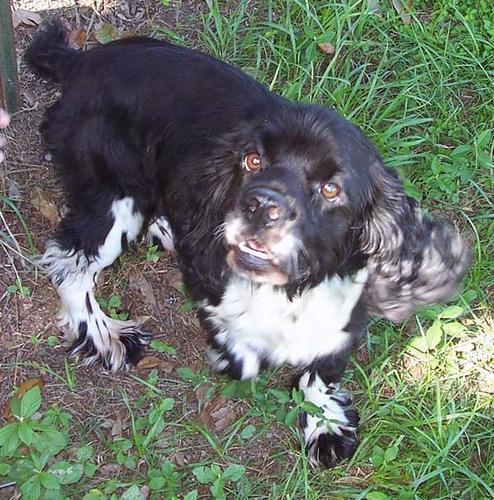
cocker_spaniel